List of best-selling Atari 2600 video games

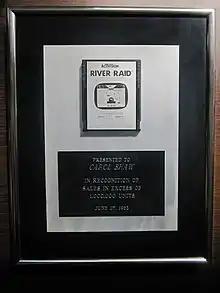
An award plaque for "River Raid" selling over one-million copies for Activision given to Carol Shaw

The Atari 2600 (previously known as the Atari VCS) was the most successful home system of its generation, and it was home to many popular games that sold millions of copies (a figure unheard of before). The best-selling video game on the console is "Pac-Man", a port of the arcade game of the same name programmed by Tod Frye. Originally created by Toru Iwatani and released in 1980, "Pac-Man" was later ported to many home video game consoles, beginning with the Atari 2600 in 1982. Within months it became the best-selling home video game of all time, with more than 1.5 million units pre-ordered by customers before its release. "Pac-Man" went on to sell over 8 million units worldwide.